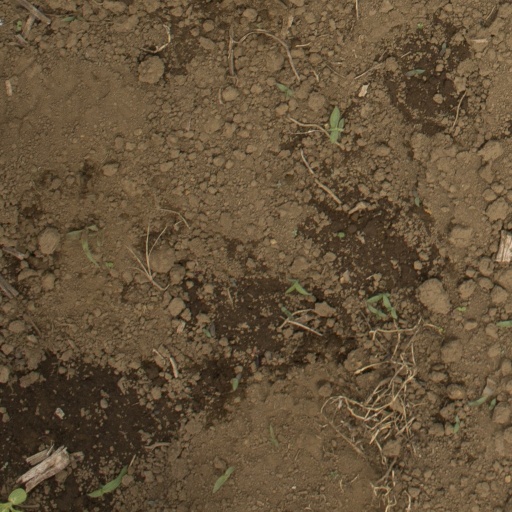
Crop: Jerusalem artichoke